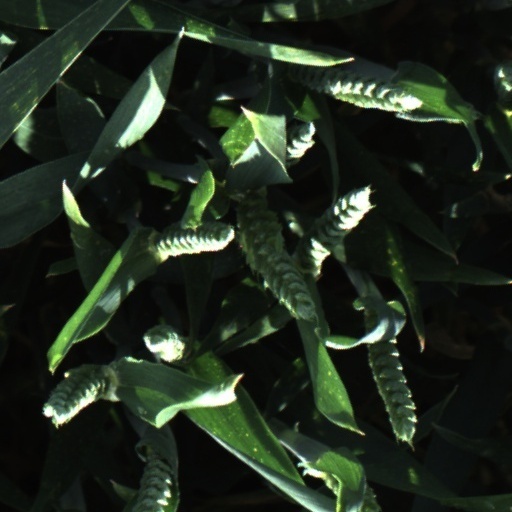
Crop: wheat